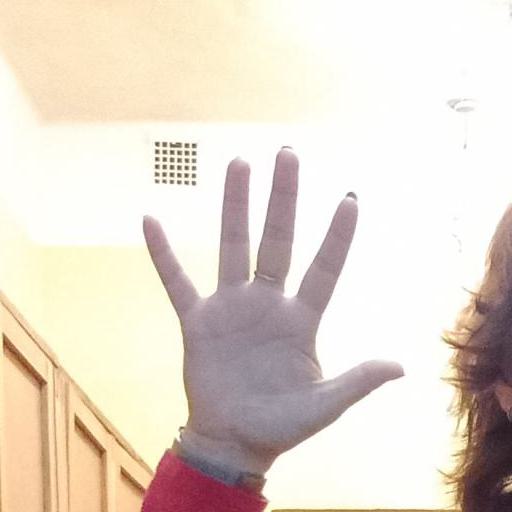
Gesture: palm